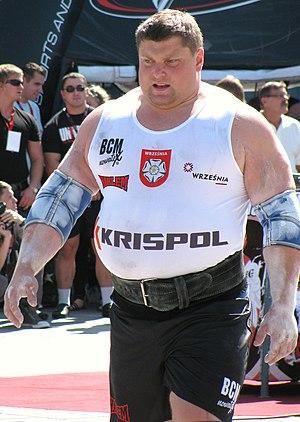
Žydrūnas Savickas, né le 15 juillet 1975 à Biržai, est un homme fort et dynamophile lituanien. Il a remporté l'Arnold Strongman Classic en 2003, 2004, 2005, 2006, 2007, 2008, 2014 et 2016, le Fortissimus en 2009, ainsi que quatre fois The World's Strongest Man : en 2009, 2010, 2012 et 2014. Il termine également six fois deuxième de cette compétition, derrière Brian Shaw à trois reprises, Mariusz Pudzianowski et une fois derrière Vasyl Virastyuk. Il est souvent considéré comme l'homme le plus fort de l'époque contemporaine.